Club Universitario de Buenos Aires

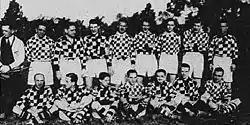
Universitario rugby team of 1924.

It is believed that rugby was first played at the club because of the friendship between members of Club Atlético San Isidro and the founders of Universitario. The first rugby captain was Oscar Mena, who had previously played in San Isidro. Mena served as a coach of junior divisions in addition to playing on the senior team.